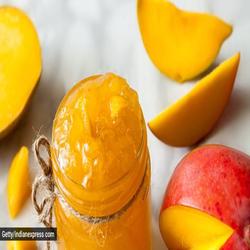
Label: Mango